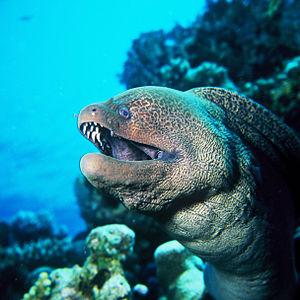
Les murènes ou murénidés forment une famille de poissons anguilliformes. On compte environ 200 espèces réparties dans 16 genres. La plus grande espèce, la murène à longue queue, peut mesurer jusqu'à 4 m de long mais la plupart mesurent environ 1,50 m.
Les Gymnothorax sont un genre de murènes de la famille des Muraenidae.